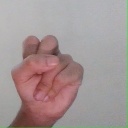
अक्षर: स